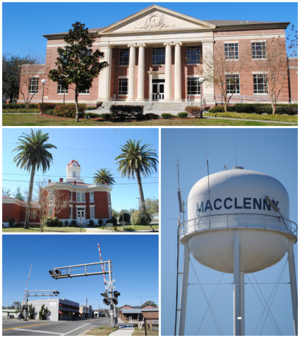
La ville américaine de Macclenny est le siège du comté de Baker, en Floride.